Stephen Toulouse

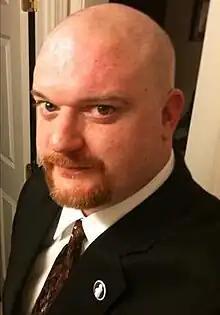
Stephen Toulouse in 2009

Stephen Toulouse (August 1972 – October 26, 2017), also known as Stepto, was an American policy specialist and public relations manager who served as the Director of Xbox LIVE Policy and Enforcement at Microsoft. He frequently represented Microsoft and Xbox Live in various media, including on Larry Hryb's "Major Nelson Radio" Xbox-related podcast, to discuss security and policy issues.